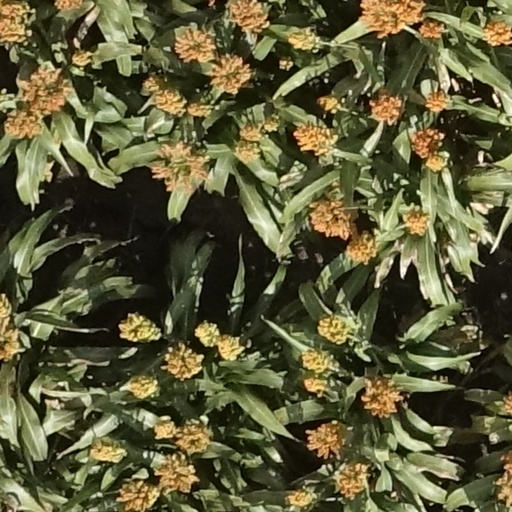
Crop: sorghum